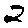
Label: 2